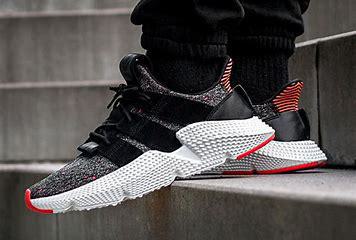
Brand: adidas
Model: originals Adidas Originals Prophere